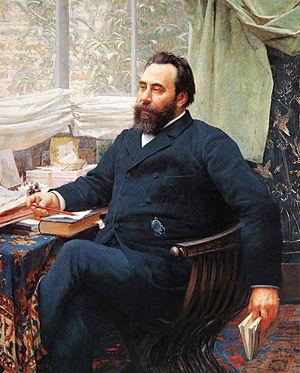
Valtazar Bogišić ou Baltazar Bogišić était un juriste et sociologue serbe. Dans le domaine du droit privé, ses travaux les plus notables comprennent la recherche sur la structure familiale, recherches sur l'unique Code civil de Monténégro de 1888. Il est considéré être le pionnier dans le domaine de la sociologie du droit et de l'ethnologie juridique.